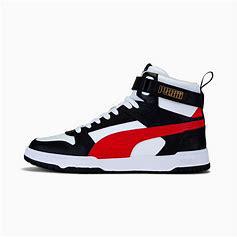
Brand: Puma
Model: RBD Game